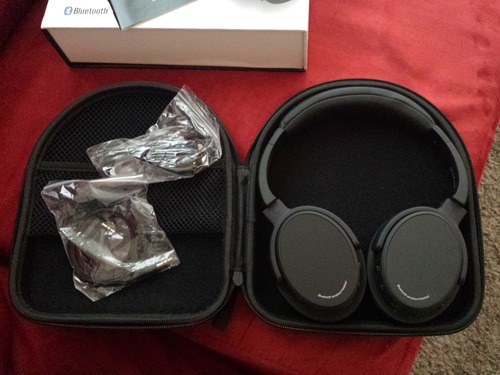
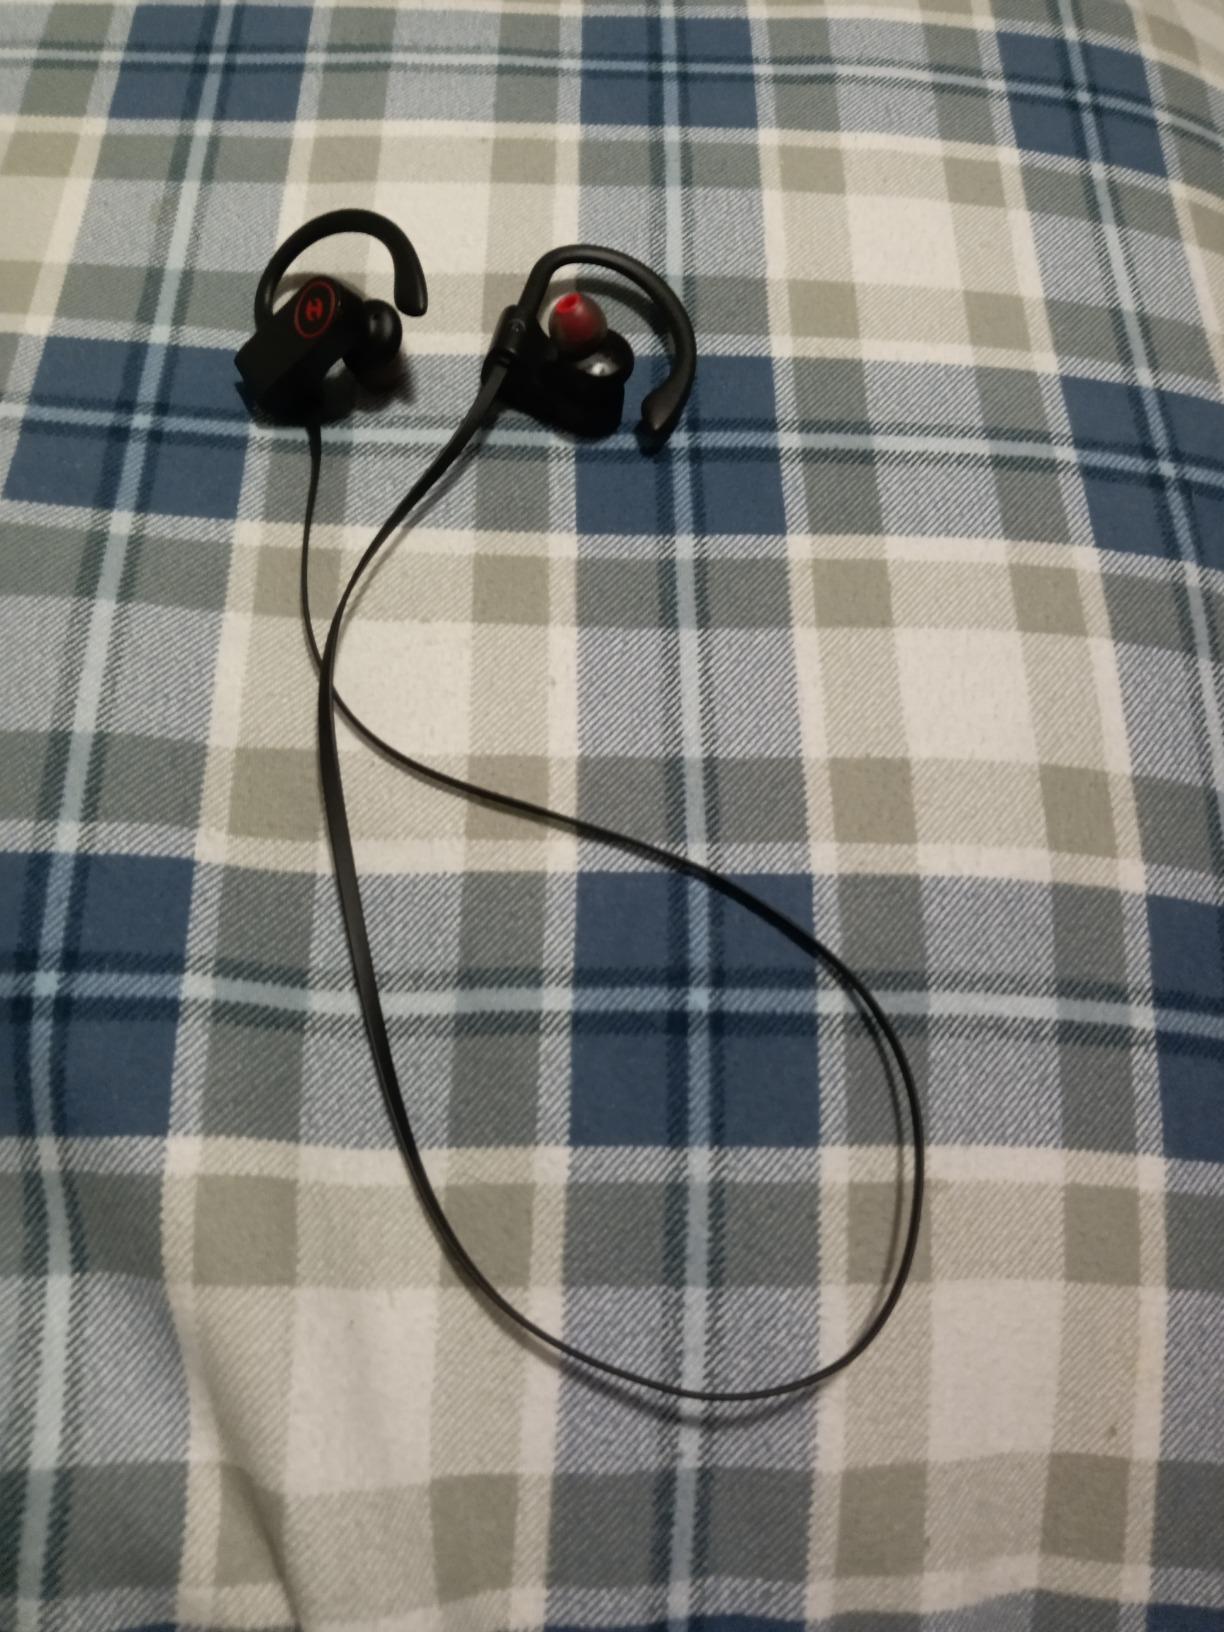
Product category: headphones
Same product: no